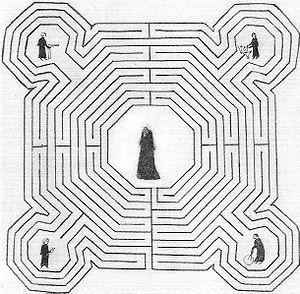
Relevé du labyrinthe du XVIe siècle.
Le labyrinthe de la cathédrale de Reims était un labyrinthe d'église installé sur le sol de la nef de la cathédrale Notre-Dame de Reims. Il figure notamment sur le logotype des monuments historiques français.